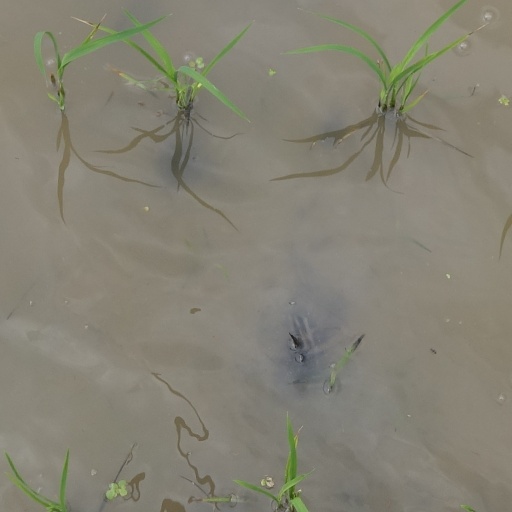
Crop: rice